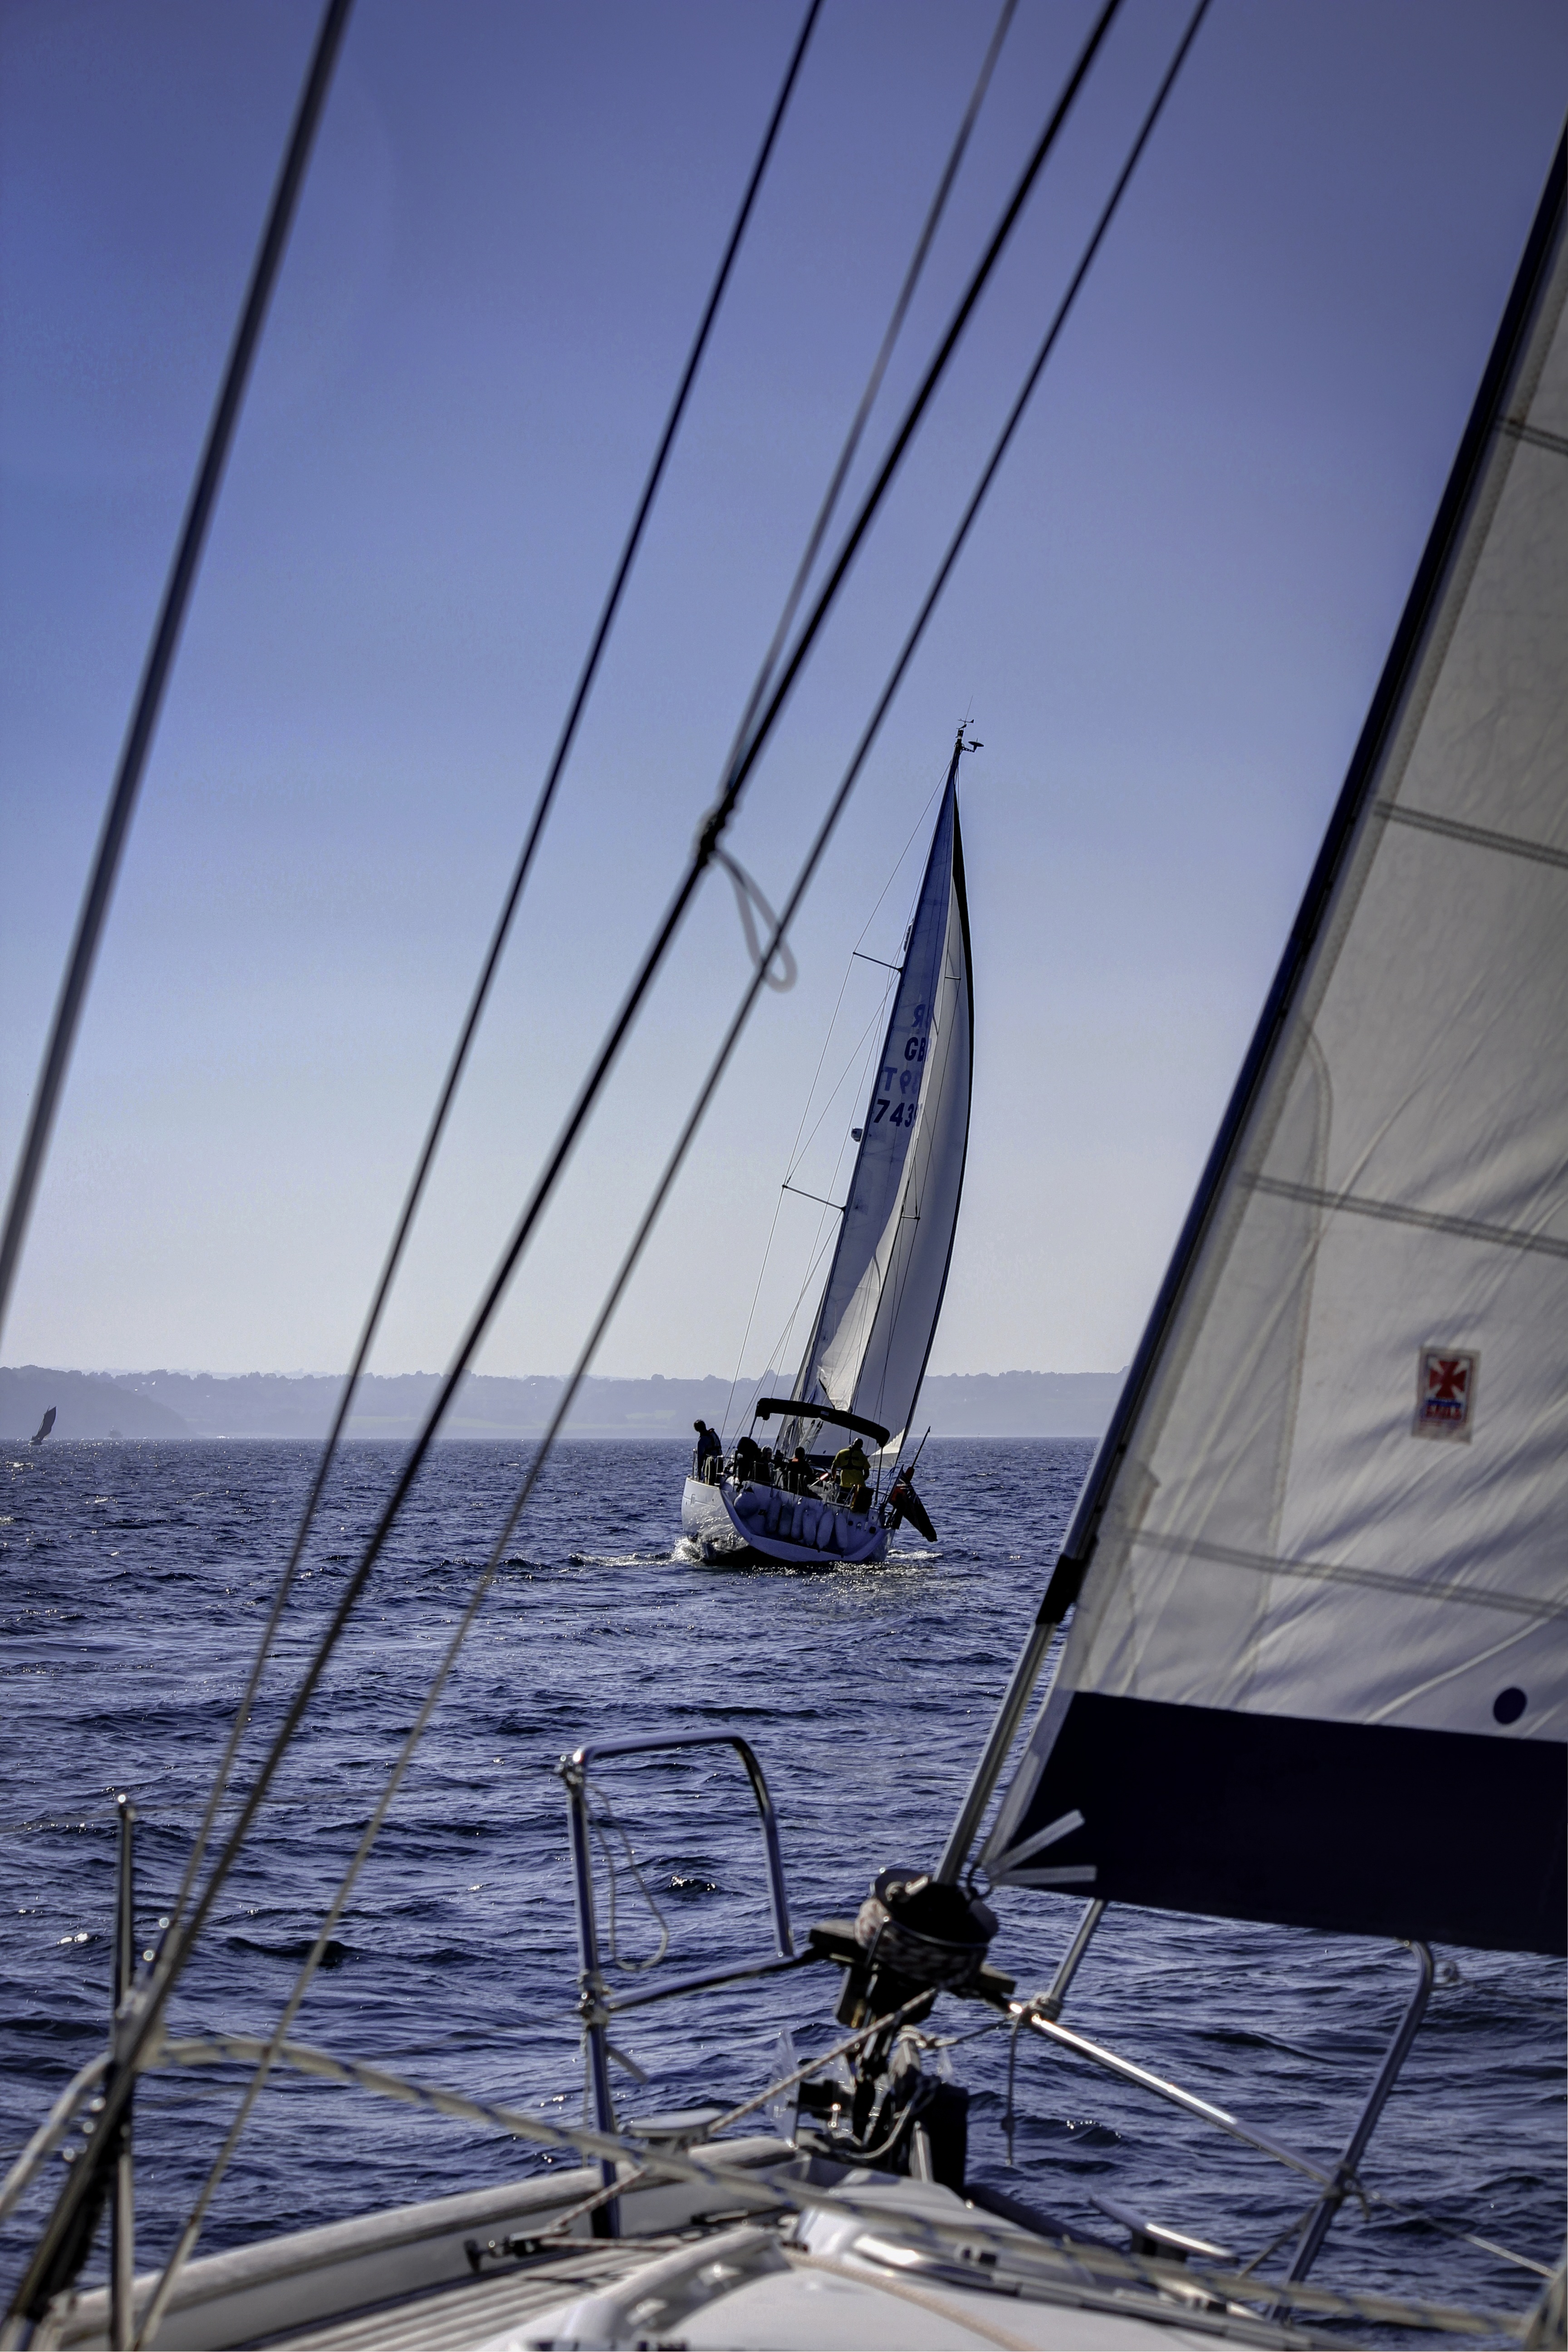
sea, water, ocean, sport, boat, wind, ship, summer, vehicle, mast, sailing, yacht, sailboat, cruise, race, nautical, sports, sail, marine, watercraft, yachting, sailing ship, torbay, windsports, dinghy sailing, keelboat, sailboat racing, devon rigging